Bombardment of Greytown

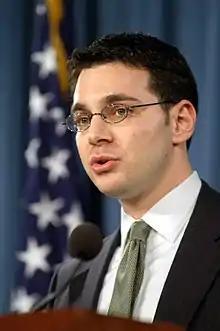
Matthew Waxman

Greytown canceled the ATC’s lease to Punta Arenas and offered liberal terms for the company to move into Greytown proper, so the merchants would have access to the passengers as customers. The ATC refused to move and continued keeping passengers out of Greytown. When asked by Secretary of State William Marcy about Punta Arenas, the transit company’s chief council, J. L. White, said they leased it not from Greytown but from Nicaragua. This was untrue, but Marcy believed White and sent Hollins and the "Cyane" in March 1853 — about 16 months before the razing visit — to prevent Greytown from evicting the ATC from Punta Arenas.